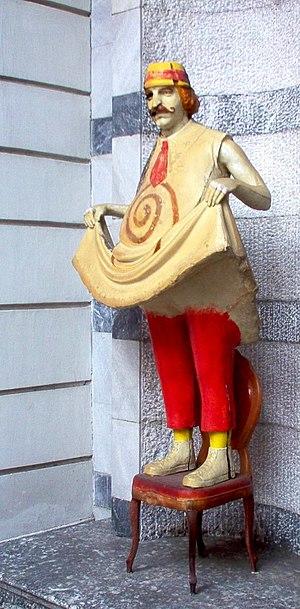
Zoran Radmilović, en serbe cyrillique Зоран Радмиловић, était un acteur serbe. Il a joué un rôle important dans le cinéma de l'ex-Yougoslavie.